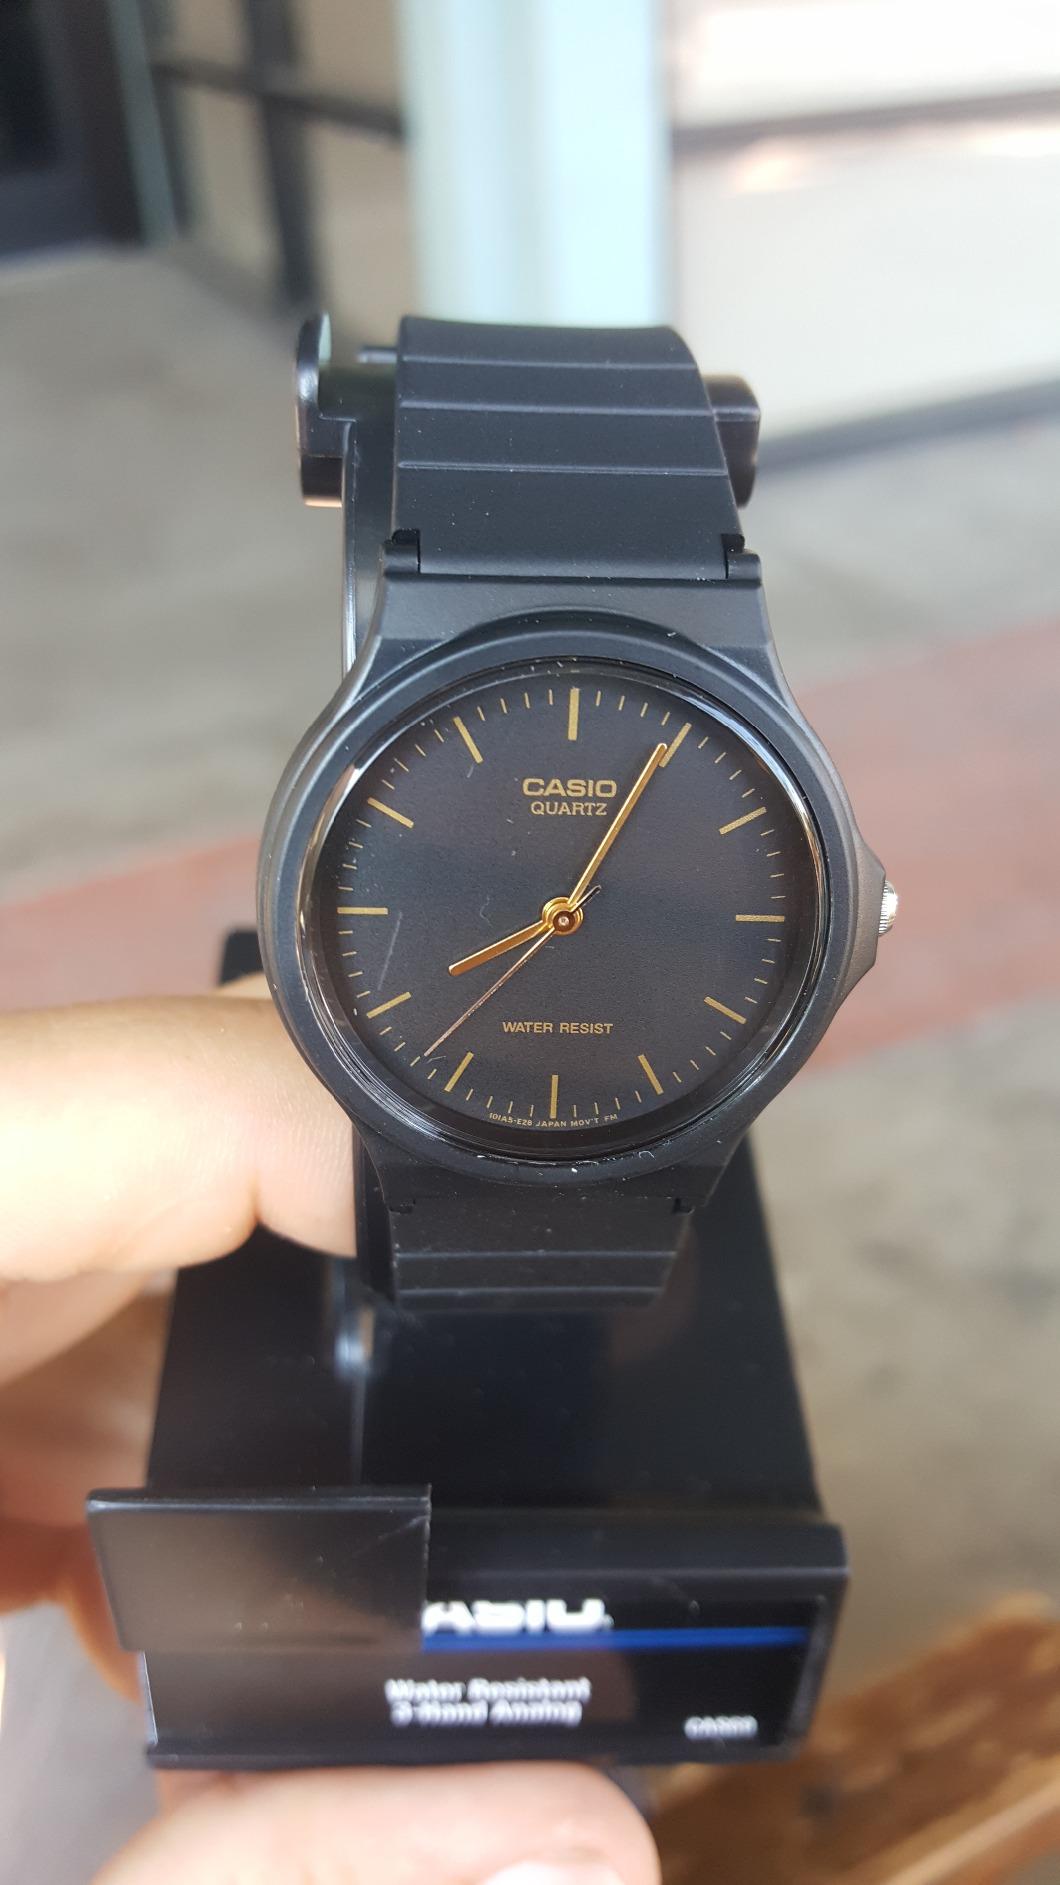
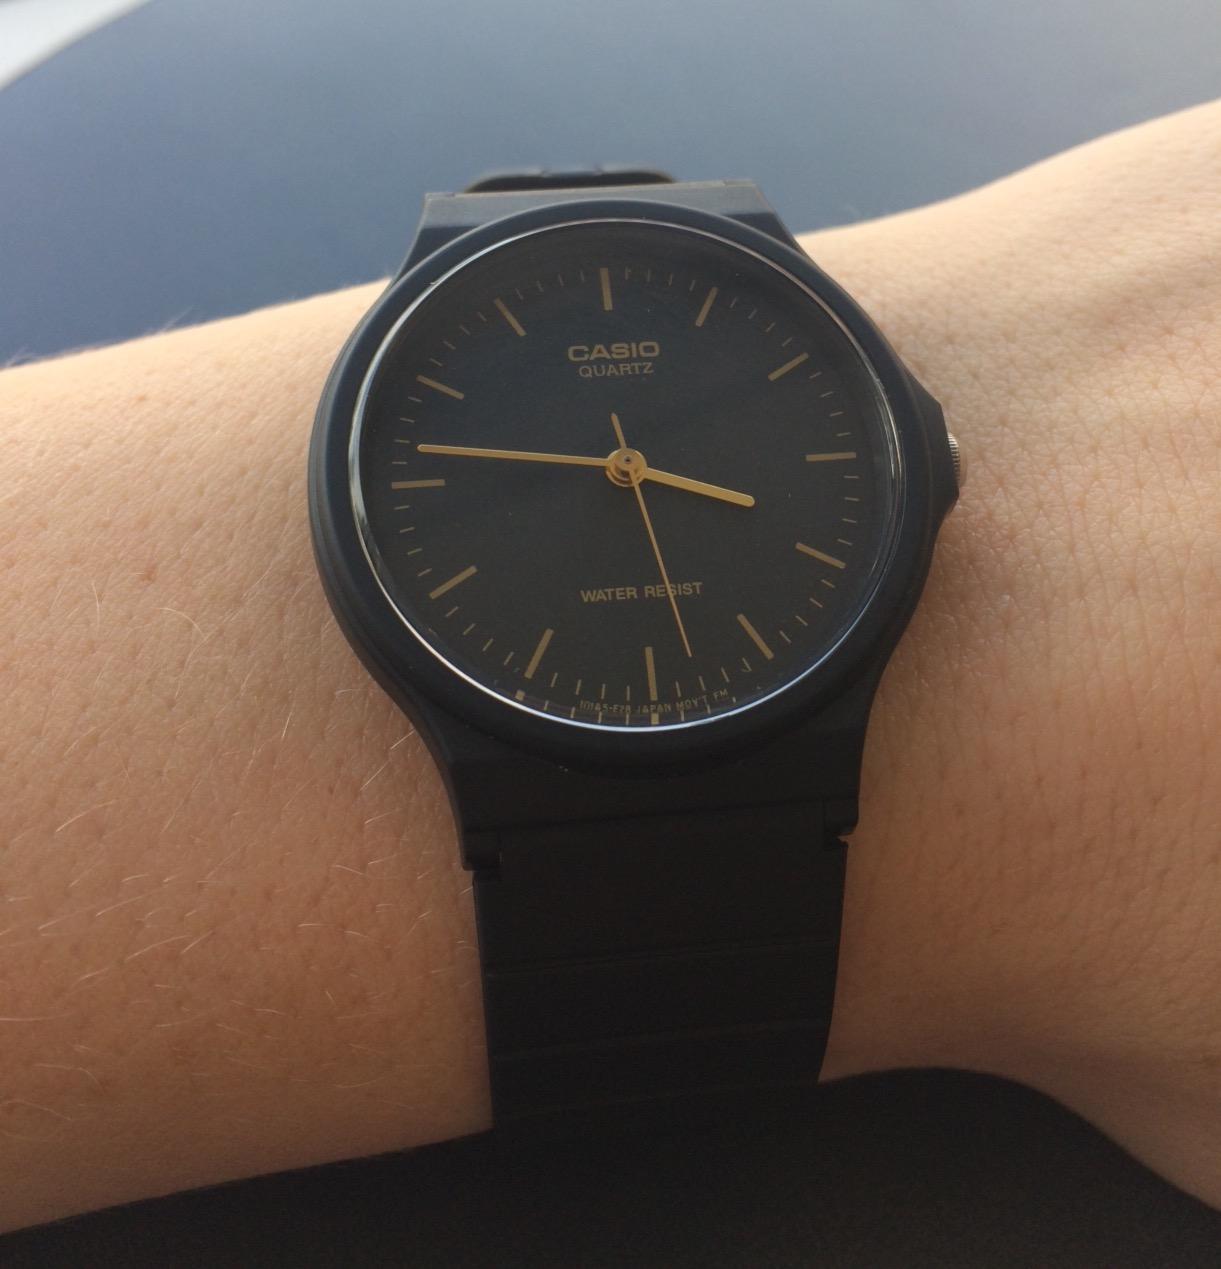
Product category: accessories_watch
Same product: yes